Chettle House

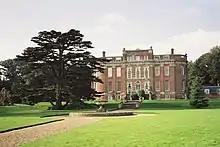
Chettle House, 2001

Chettle House is a Grade I listed country manor house with Queen Anne style architecture in Chettle, North Dorset, England, about northeast of the town of Blandford Forum. It was built in 1710 for George Chafin, to designs of the architect Thomas Archer. The builders were William and Francis Smith from Warwick.